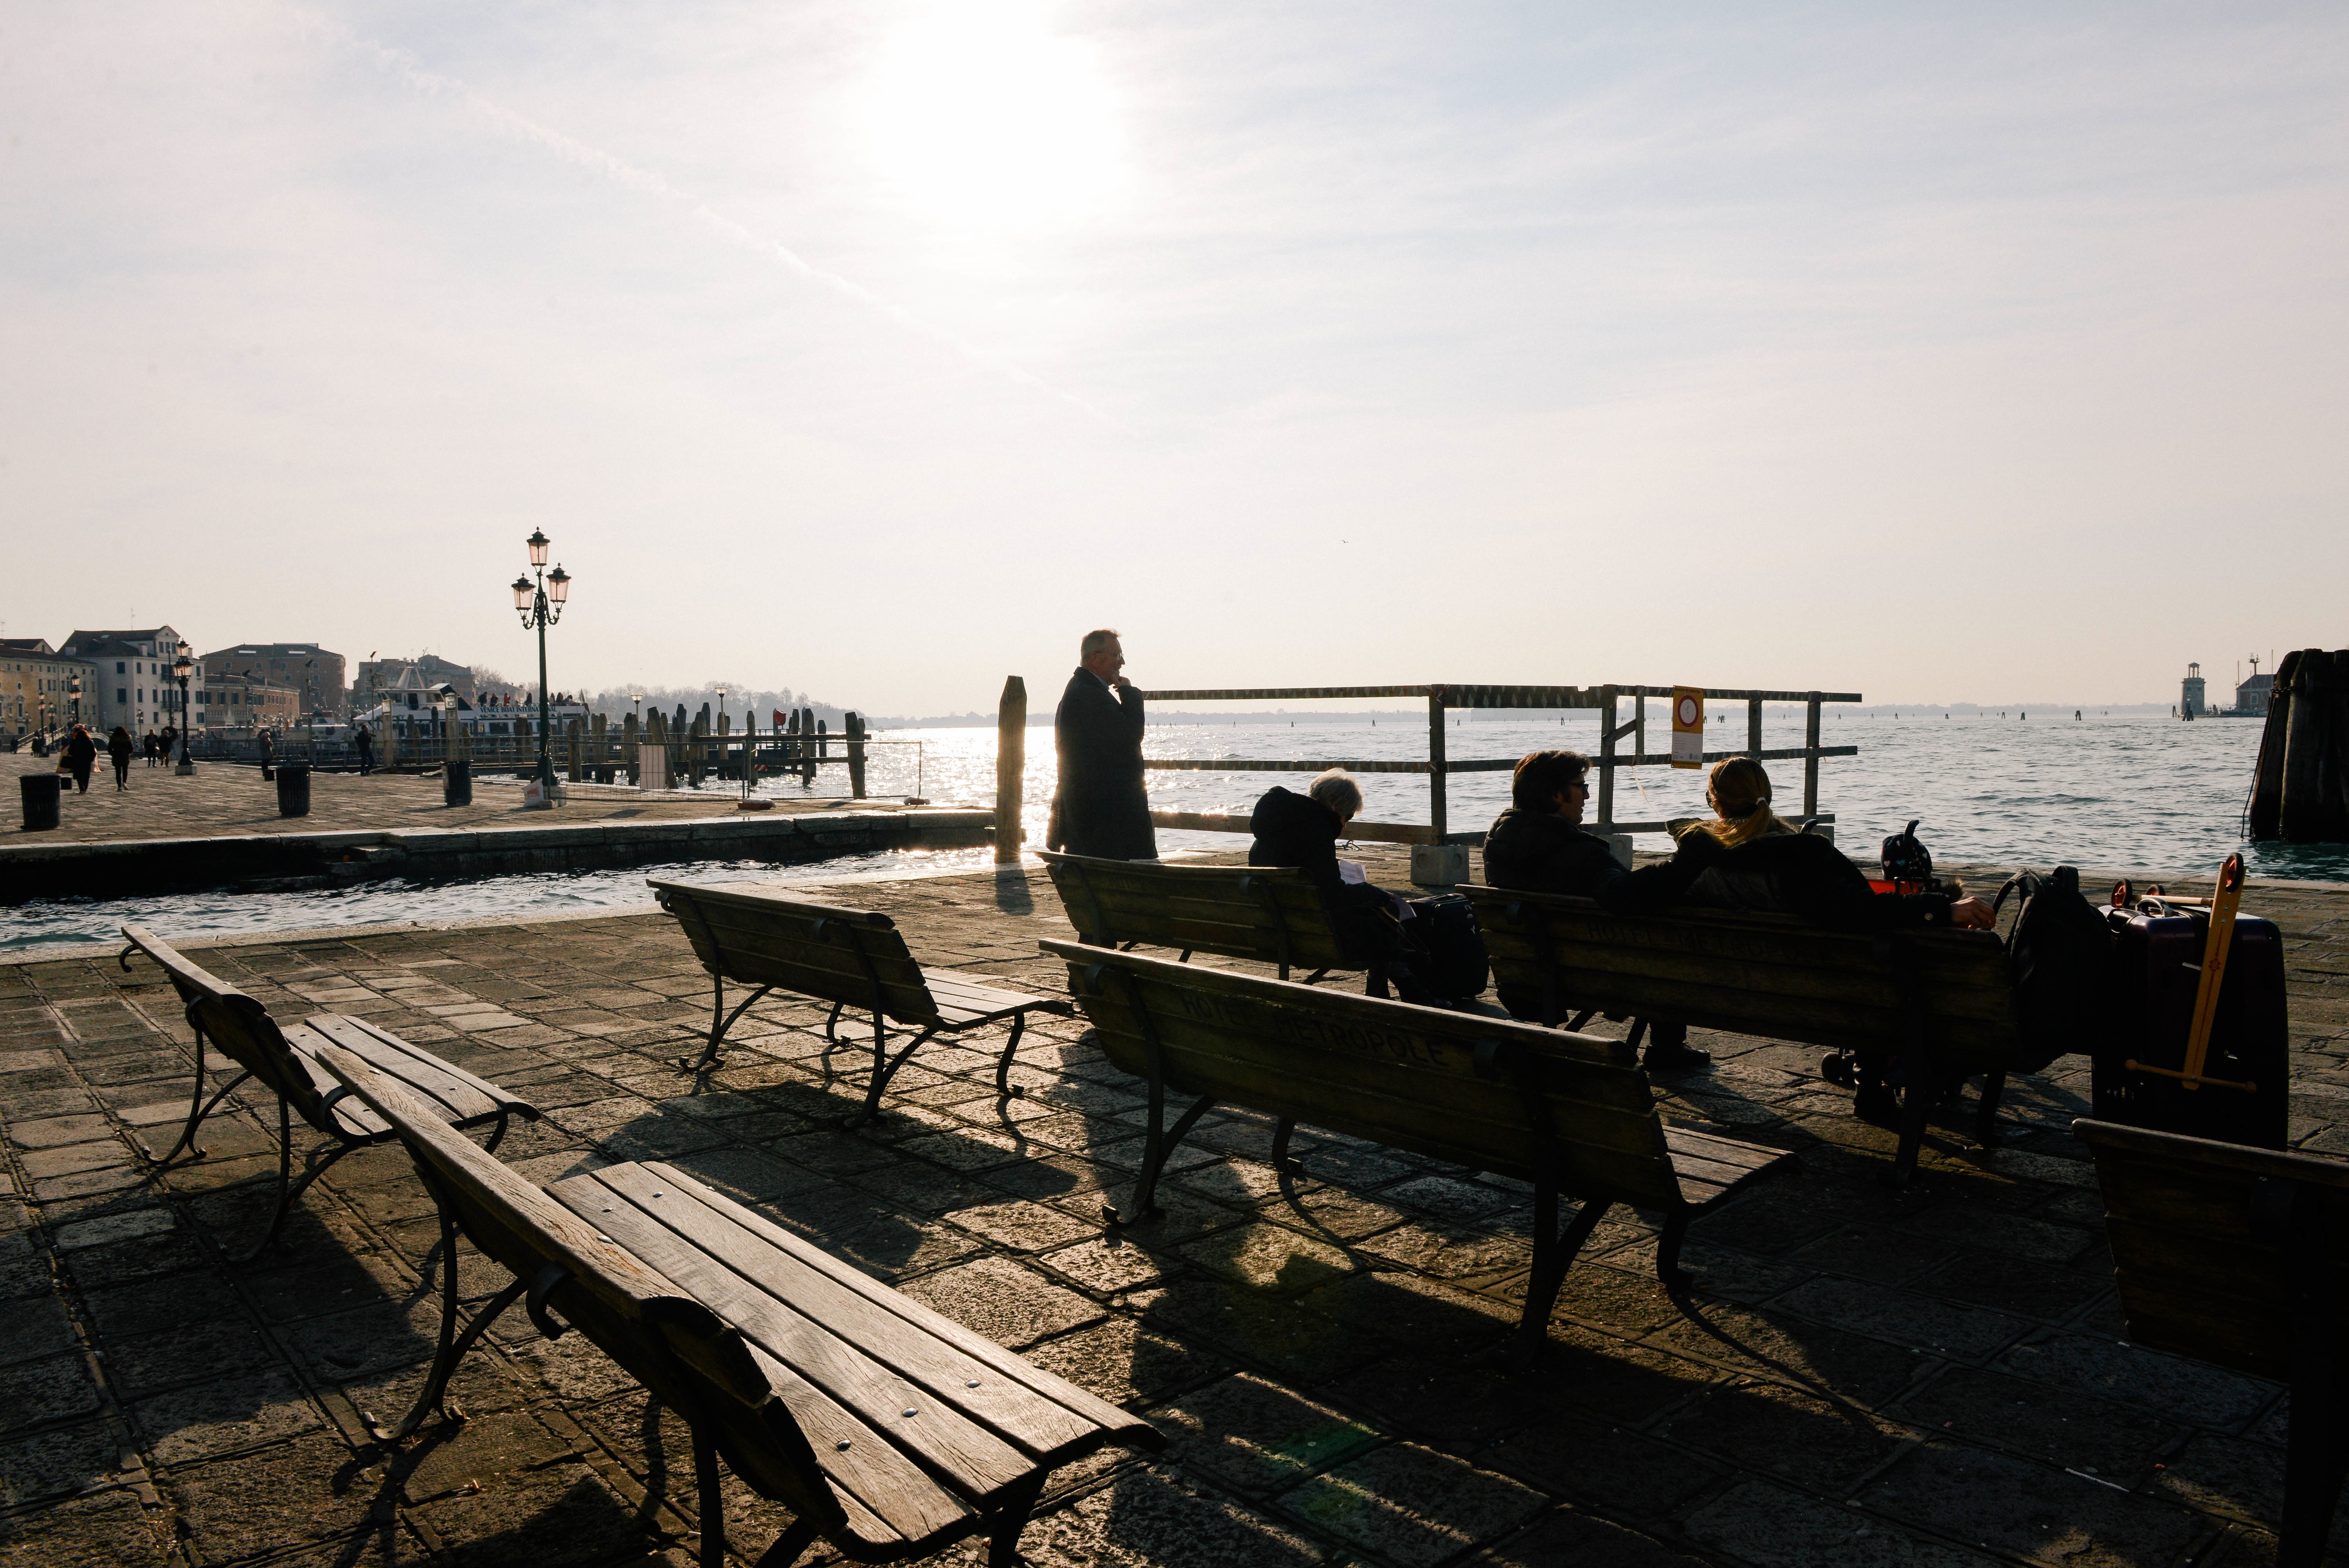
sea, coast, dock, sunset, morning, pier, walkway, evening, reflection, waterway, urban area